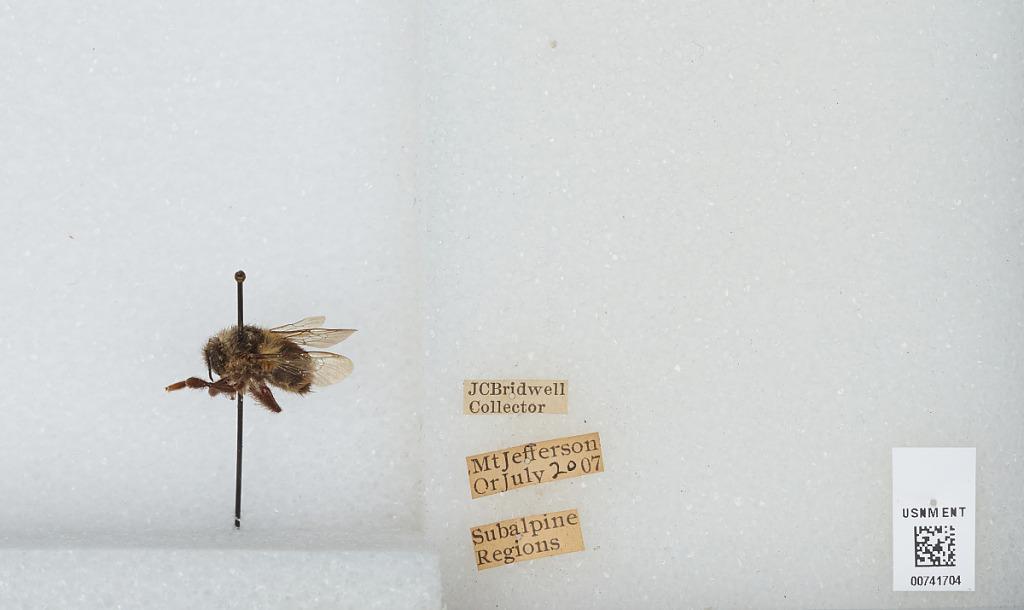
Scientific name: Bombus (Pyrobombus) bifarius Cresson
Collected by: J. Bridwell
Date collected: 1907-7-20
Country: United States
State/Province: Oregon
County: Linn
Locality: Subalpine Regions, Mount Jefferson
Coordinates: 44.6742, -121.799